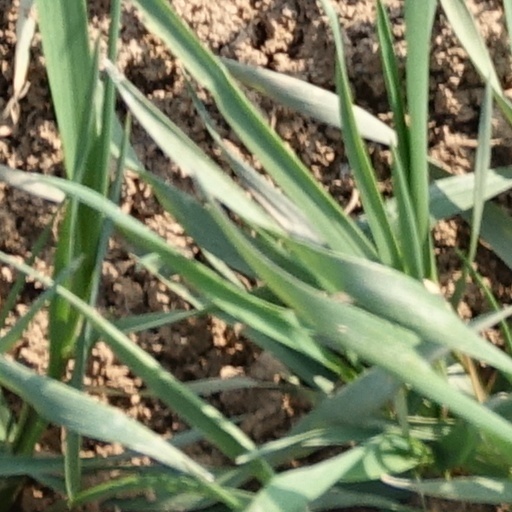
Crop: wheat